OroVerde – Die Tropenwaldstiftung

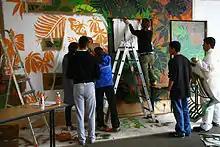
Pupils working on a graffito for "Weil wir es wert sind!"

In 2010, OroVerde received 1,497,812 € of subsidies, donations, money allocations and project fundings. The total expenditure was 1,474,472 €, of which 85% directly went into the projects, 5% were spent on public relations and 10% on administration expenses.